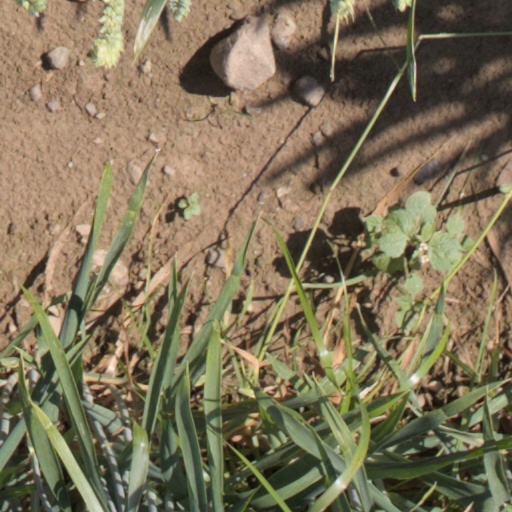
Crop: wheat